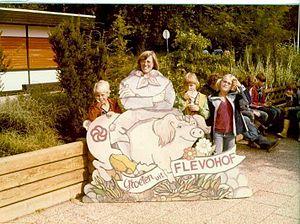
Walibi Holland est un parc d'attractions situé à Biddinghuizen, aux Pays-Bas.